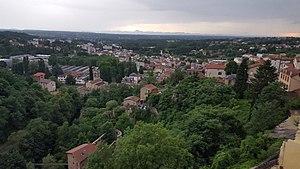
Ville basse vue de la ville haute de Thiers
Thiers est une commune française, située dans le département du Puy-de-Dôme en région Auvergne-Rhône-Alpes adhérente du parc naturel régional Livradois-Forez. Elle est l'une des quatre sous-préfectures du département avec Ambert, Issoire et Riom. Les habitants sont appelés les Thiernois, voire également les bitords.